Taillevent (restaurant)

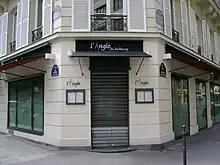
"L'Angle du Faubourg" now runs under the name "Les 110 de Taillevent".

In 1987, Taillevent opened a wine shop, "Les Caves Taillevent", at 199 Faubourg Saint-Honoré in Paris. This wine shop was under the direction of Valérine Vrinat, who began to work for Taillevent the same year. It has since been moved to n° 228 in the same street.